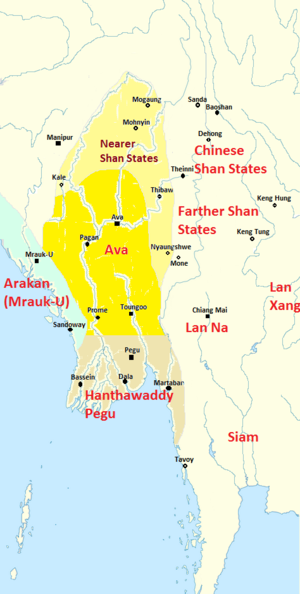
Les premières invasions mongoles en Birmanie sont une série de conflits militaires entre la dynastie Yuan de Kubilai Khan et le Royaume de Pagan qui ont lieu entre 1277 et 1287. Ces invasions ont provoqué la chute du royaume de Pagan, vieux de 250 ans, et l'armée mongole s'est emparée des territoires Pagans situés dans l'actuelle préfecture de Dehong, le Yunnan et le nord de la Birmanie à Tagaung. À la suite de la chute du royaume, la péninsule birmane connaît 250 ans de fragmentation politique et toute l'Asie du Sud-Est continentale voit l'essor des États Tai-Shan.